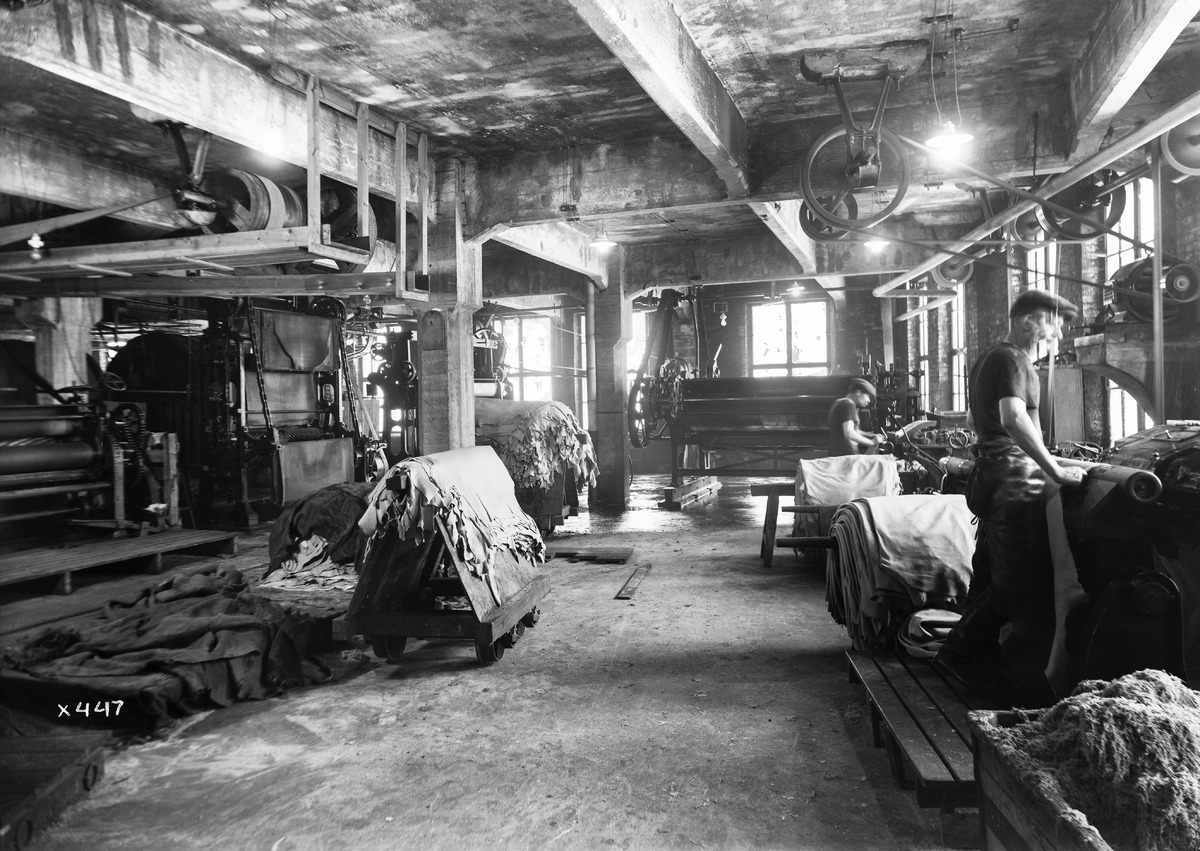
Veljekset Åström Oy:n työntekijöitä työssään yrityksen tehtaalla
Employees working at the factory of Veljekset Åström Oy
sisällön kuvaus: Veljekset Åström Oy:n työntekijöitä työssään yrityksen tehtaalla 24.2.1935. content description: Employees working at the factory of Veljekset Åström Oy on February 24, 1935.
Vuosi: 1935
Paikka: Suomi, Oulu, Suomi, Pohjois-Pohjanmaa, Oulu
Aiheet: tehdasrakennukset; Veljekset Åström Oy; sisäkuva; nahkateollisuus; tehtaat; teollisuusrakennukset; tuotantolaitokset; leather industry; industrial buildings; factories; production plants